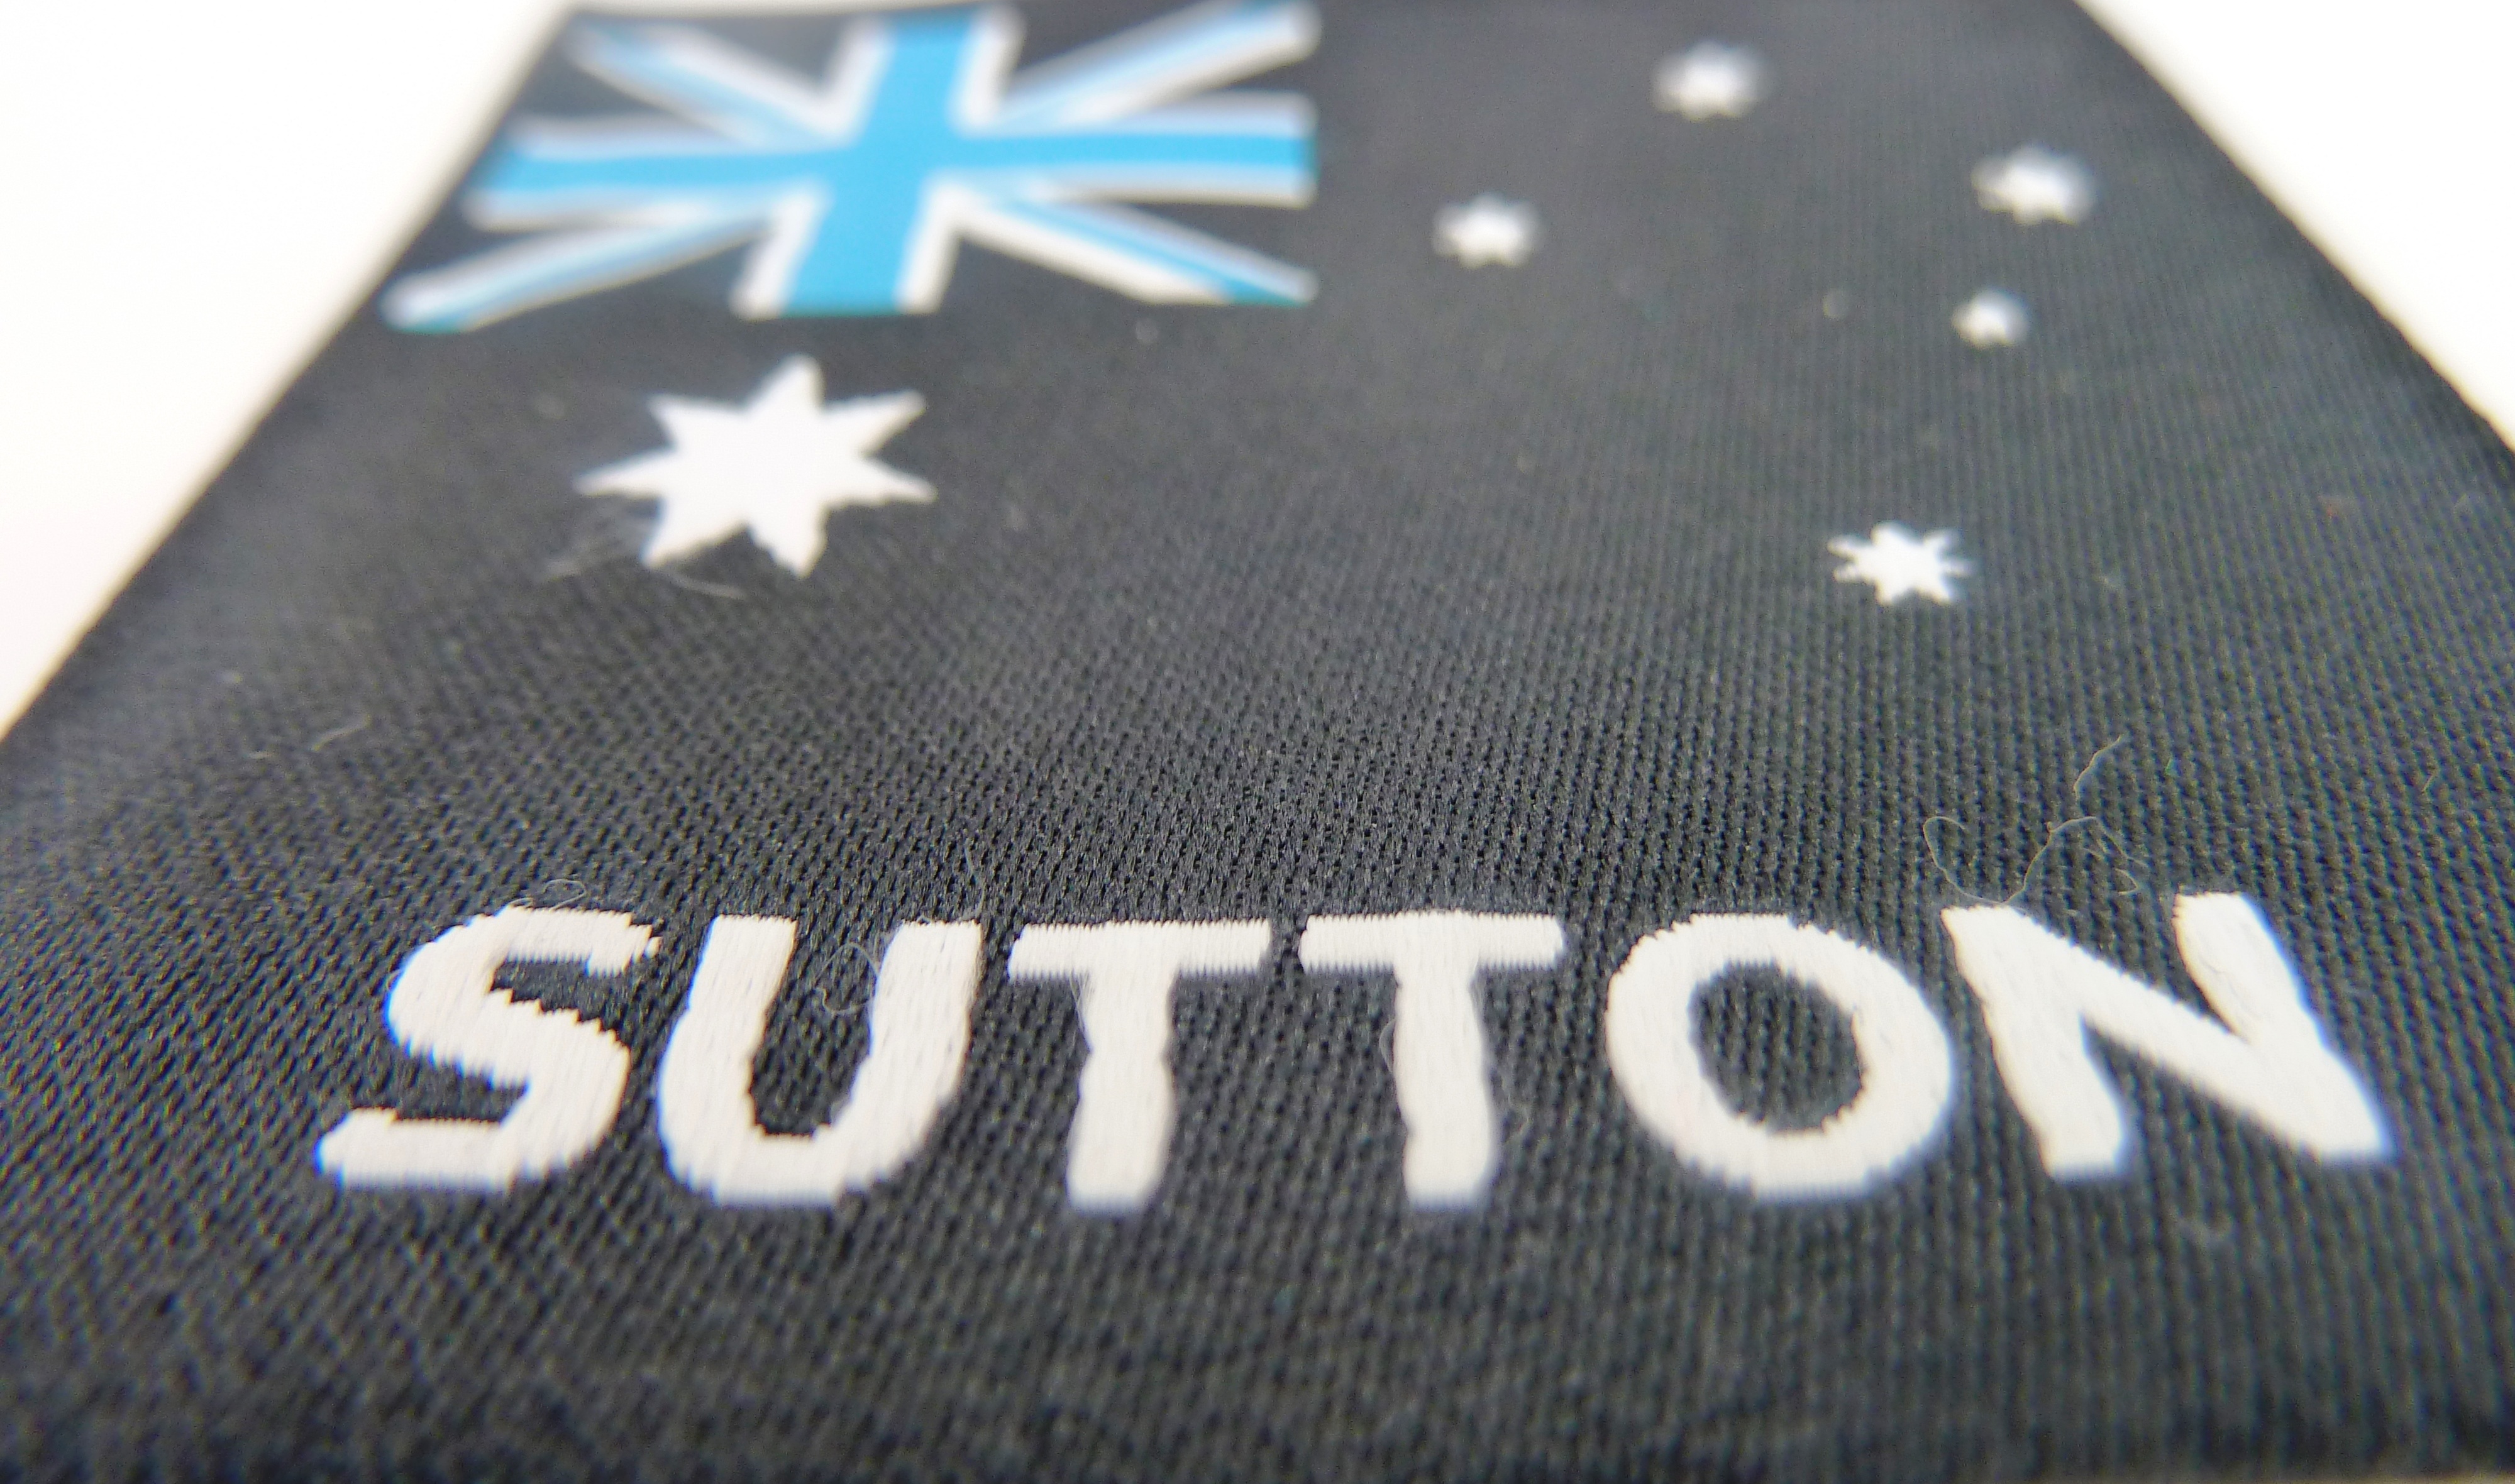
number, symbol, label, brand, font, badge, fashion accessory, clothing label, woven label